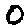
Label: 0